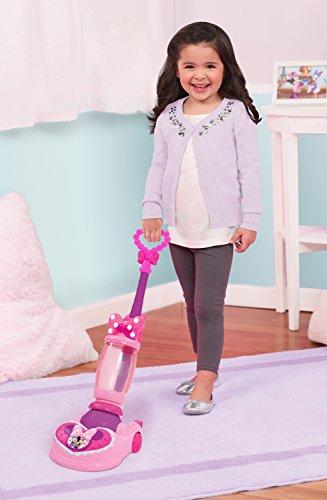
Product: Minnie Happy Helpers Sparkle N' Clean Vacuum, Pink
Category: Toys & Games | Dress Up & Pretend Play | Pretend Play | Housekeeping
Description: Disney Junior Minnie Mouse's sparkle N' Clean play vacuum makes cleaning up not only fun, but fabulous; A lovely twinkling bow will light the way as you clean, while the pearly beads in the see through vacuum canister will swirl and whirl around as you go.
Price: $22.99
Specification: ProductDimensions:9x10x13.2inches|ItemWeight:2.56pounds|ShippingWeight:2.65pounds(Viewshippingratesandpolicies)|ASIN:B07BKHH5K8|Itemmodelnumber:89392|Manufacturerrecommendedage:3-10months|Batteries:3AAbatteriesrequired.(included)